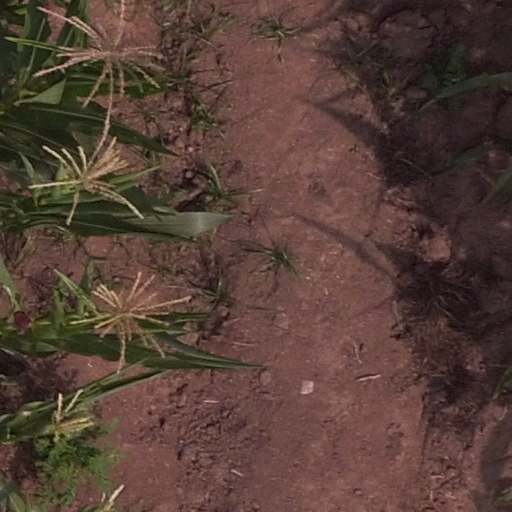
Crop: maize; corn